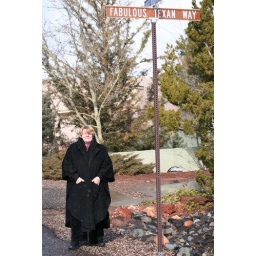
Sue by road sign Fabulous Texan Way